Rhenium compounds

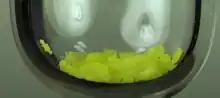
Rhenium(VII) oxide, ReO, is a compound of rhenium

Rhenium compounds are compounds formed by the transition metal rhenium (Re). Rhenium can form in many oxidation states, and compounds are known for every oxidation state from −3 to +7 except −2, although the oxidation states +7, +4, and +3 are the most common. Rhenium is most available commercially as salts of perrhenate, including sodium and ammonium perrhenates. These are white, water-soluble compounds. The tetrathioperrhenate anion [ReS] is possible.